Hell Is a City

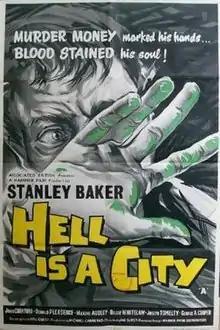

Hell Is a City is a 1960 British crime thriller film directed by Val Guest and starring Stanley Baker, John Crawford and Donald Pleasence. It was written by Guest based on the 1954 novel of the same title by Maurice Procter, and made by British studio Hammer Film Productions on location in Manchester. It was partly inspired by the British New Wave films and resembles American film noir. Filming ran from Sept. 21, 1959 to Nov. 5, 1959, and the film was trade shown on March 11, 1960 and again on April 10th. This was Stanley Baker's second and last film for Hammer, because after he appeared in "Zulu" (1964), Hammer could no longer afford him. This was also Val Guest's last big movie for Hammer, and he always spoke very highly of the film.An alternate ending was shot for the film featuring Stanley Baker's reconciliation with Maxine Audley at the end of the movie, but it was apparently not shown theatrically. The alternate ending was included however on at least one DVD release as a bonus feature.